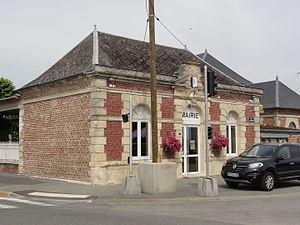
Dizy-le-Gros (Aisne) mairie
Dizy-le-Gros est une commune française située dans le département de l'Aisne, en région Hauts-de-France.